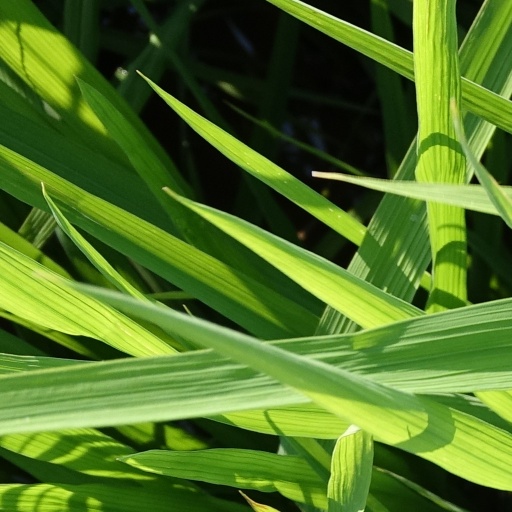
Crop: rice